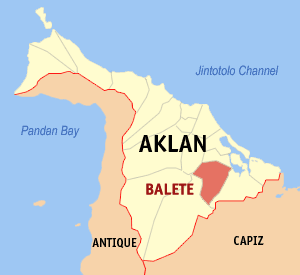
Balete est une municipalité de la province d'Aklan, aux Philippines.